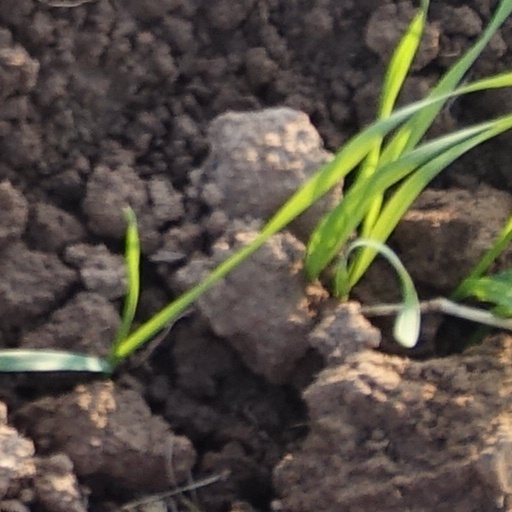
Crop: wheat